Prostitution in the United Kingdom

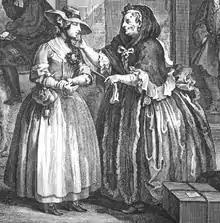
Detail from William Hogarth's "A Harlot's Progress" (1732), showing Moll's arrival in London and her procurement by a pox-ridden madame.

The presence of prostitution in London in the 17th and 18th centuries is shown by the publication of directories. "The Wandering Whore" was published in the Restoration period, and listed streets where prostitutes might be found and the locations of brothels. "A Catalogue of Jilts, Cracks & Prostitutes" was published towards the end of the 17th century and catalogued the physical attributes of 21 women who could be found about St Bartholomew's Church during Bartholomew Fair, in Smithfield. "Harris's List of Covent Garden Ladies" was published in the second half of the 18th century as a pocketbook. It described the physical appearance and sexual specialities of about 120–190 prostitutes who worked in and around Covent Garden (then a well-known red-light district) along with their addresses and prices.